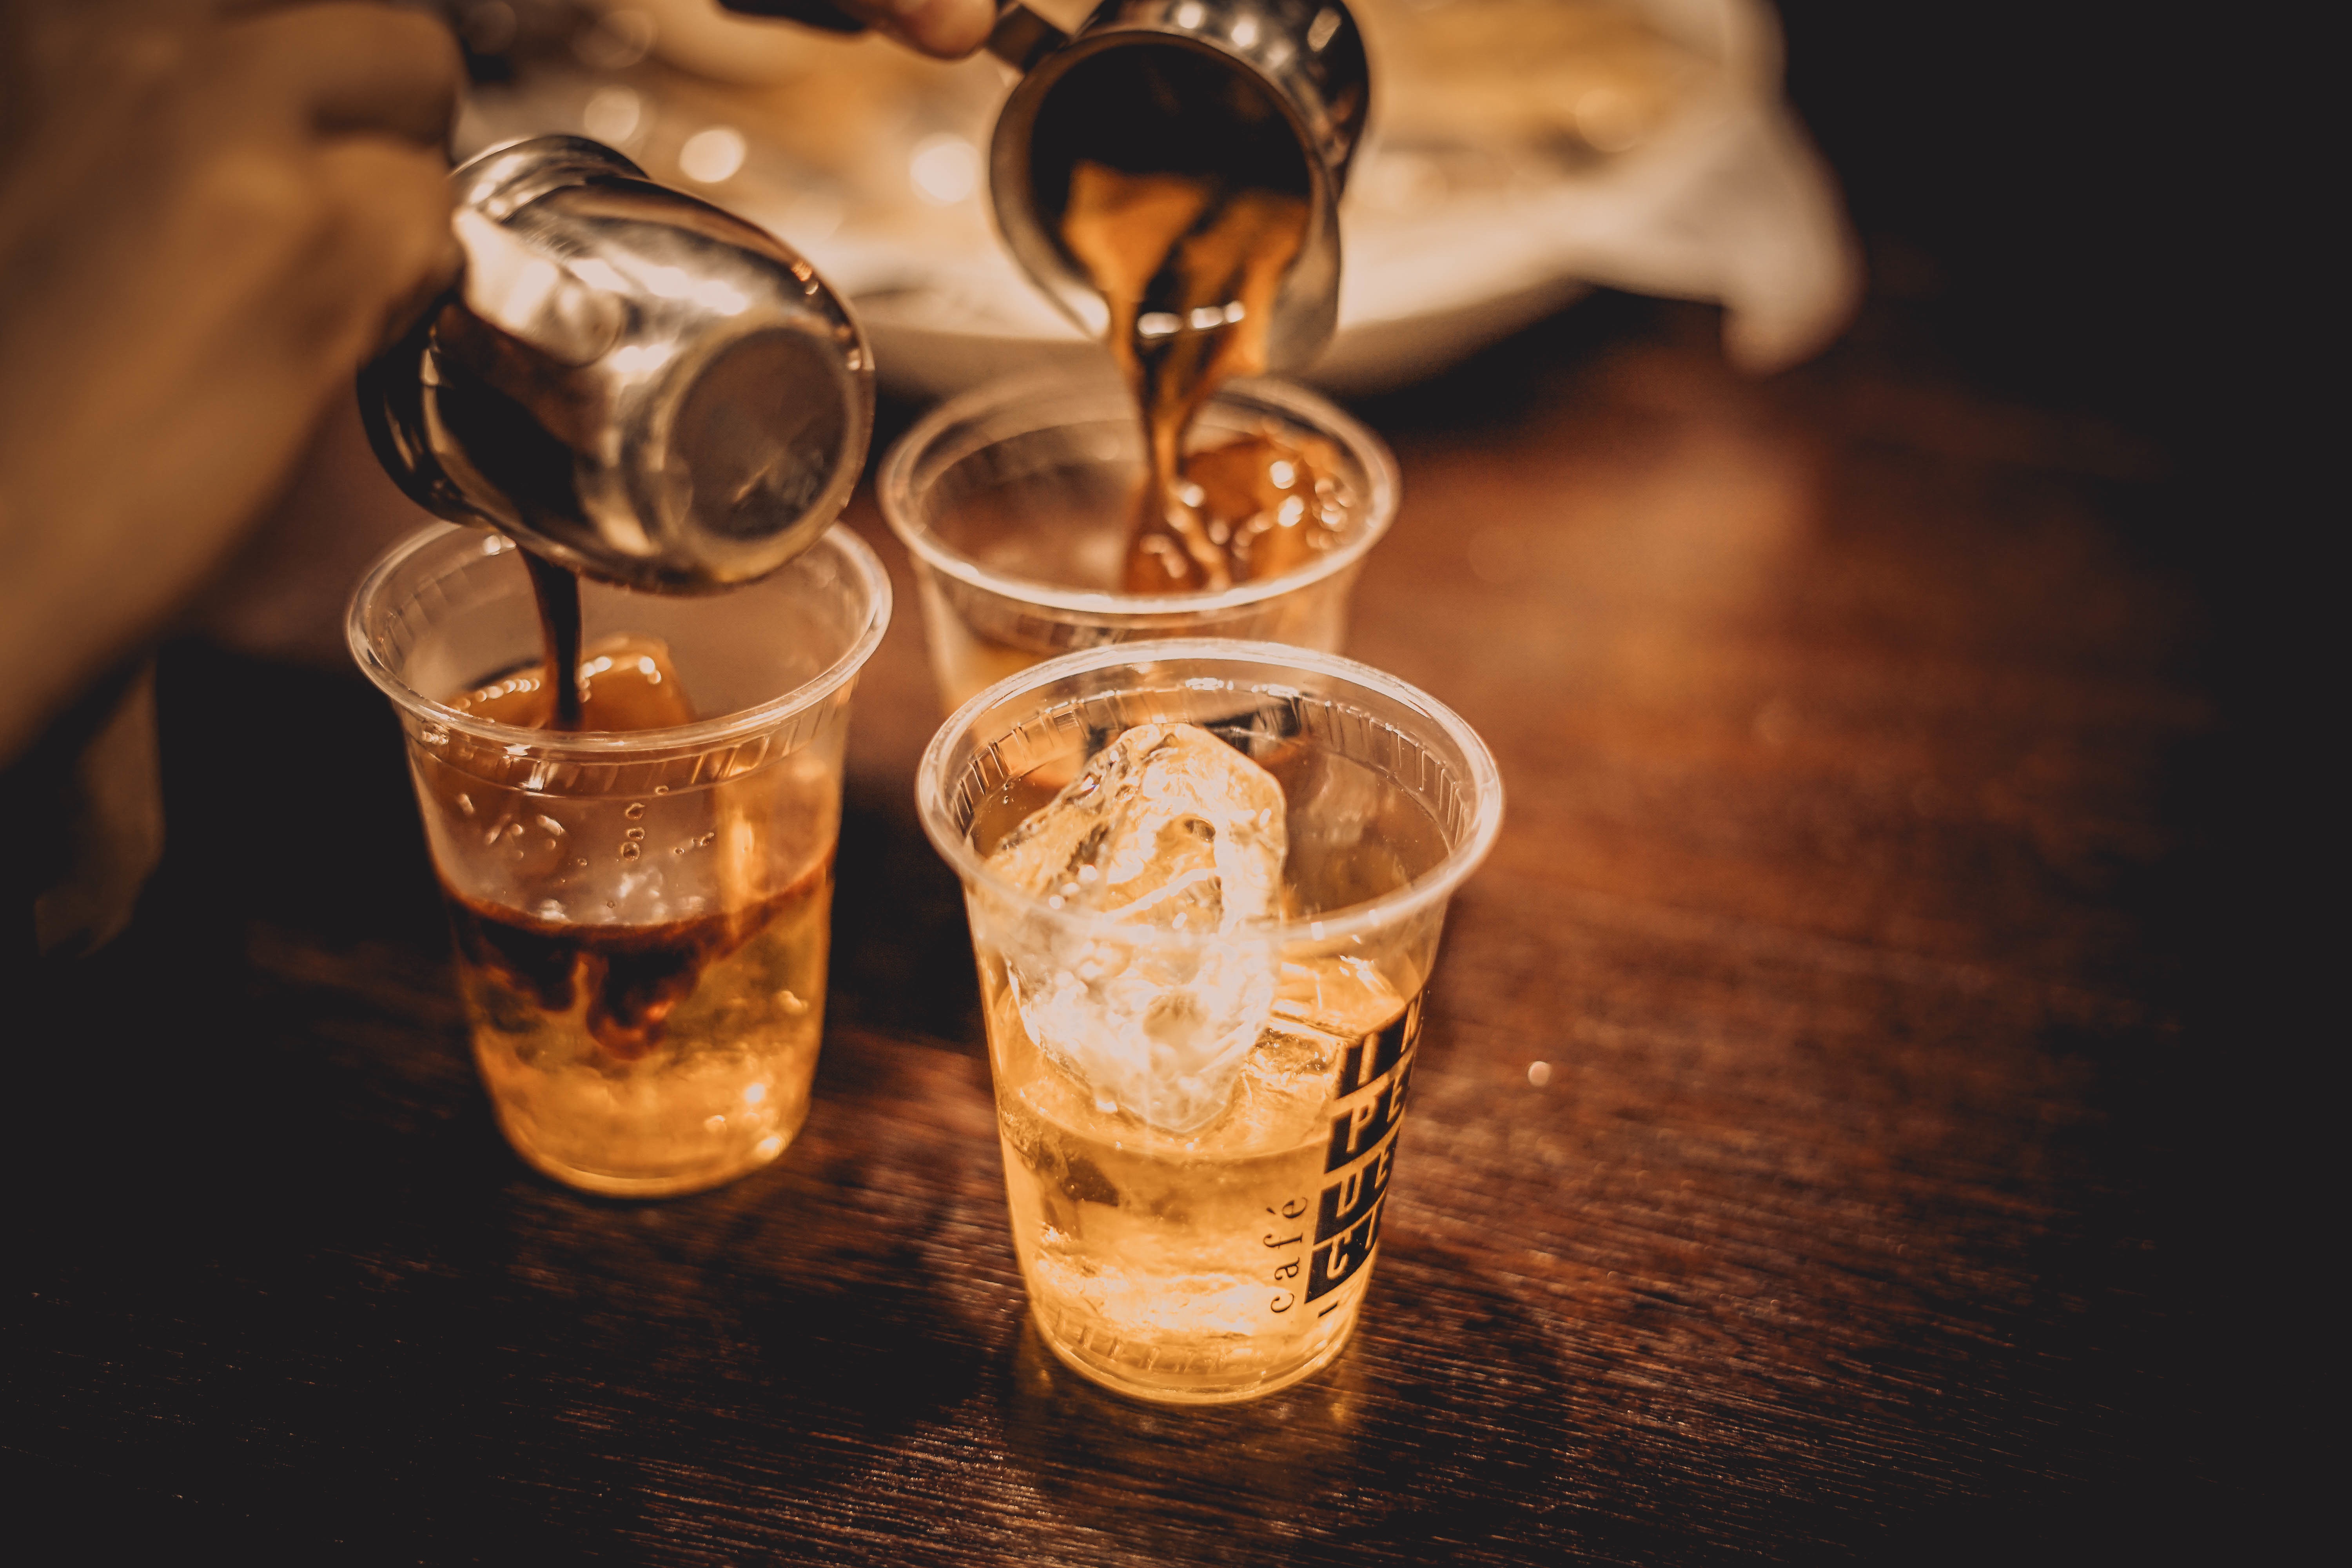
glass, drink, whisky, macro photography, alcoholic beverage, distilled beverage